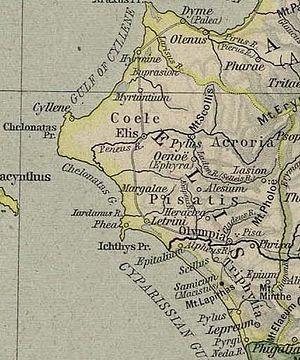
Élis était une cité grecque située au nord-ouest du Péloponnèse, à l'ouest de l'Arcadie.